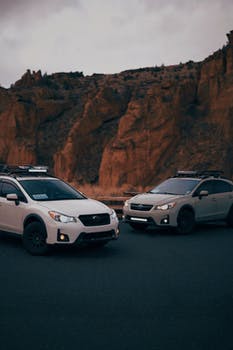
Label: No Watermark